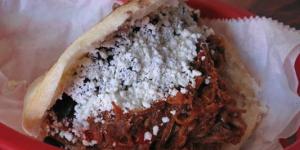
arepa con carne desmechada